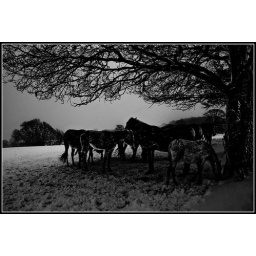
Group of horses to protect herself from the snow in the shade of the tree , Chaudfontaine , Belgium